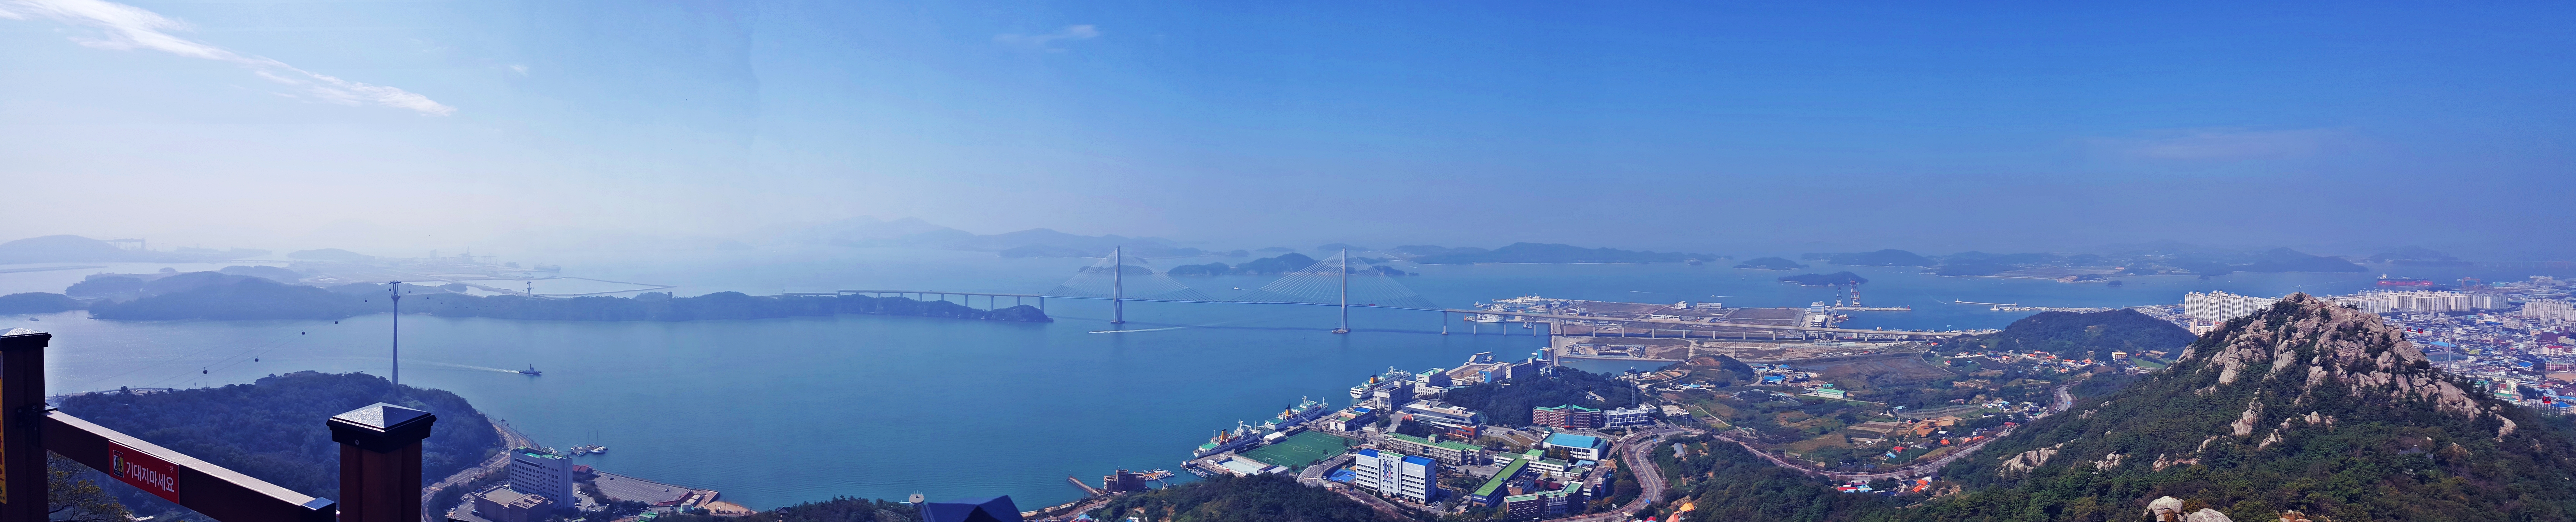
korea, sky, metropolitan area, atmospheric phenomenon, city, panorama, sea, cityscape, urban area, photography, horizon, bay, mountain range, tourism, coast, hill station, skyline, hill, landscape, ocean, cloud, metropolis, mountain, mount scenery, wind